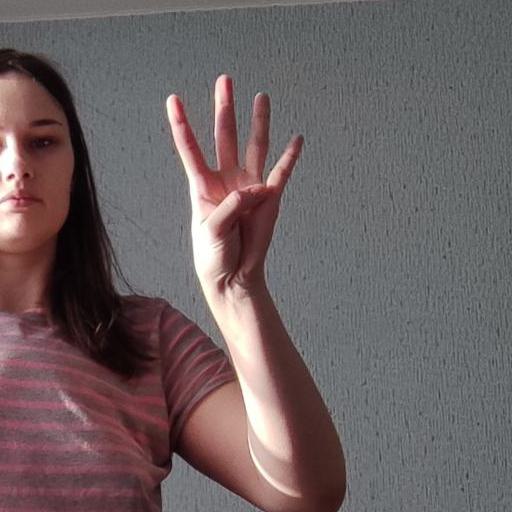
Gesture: four